List of winners of the Boston Marathon

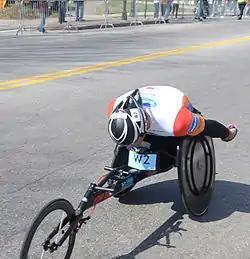
Ernst van Dyk

The Boston Marathon, one of six World Marathon Majors, is a race which has been held in the Greater Boston area in Massachusetts since 1897, making it the oldest annual marathon in the world.